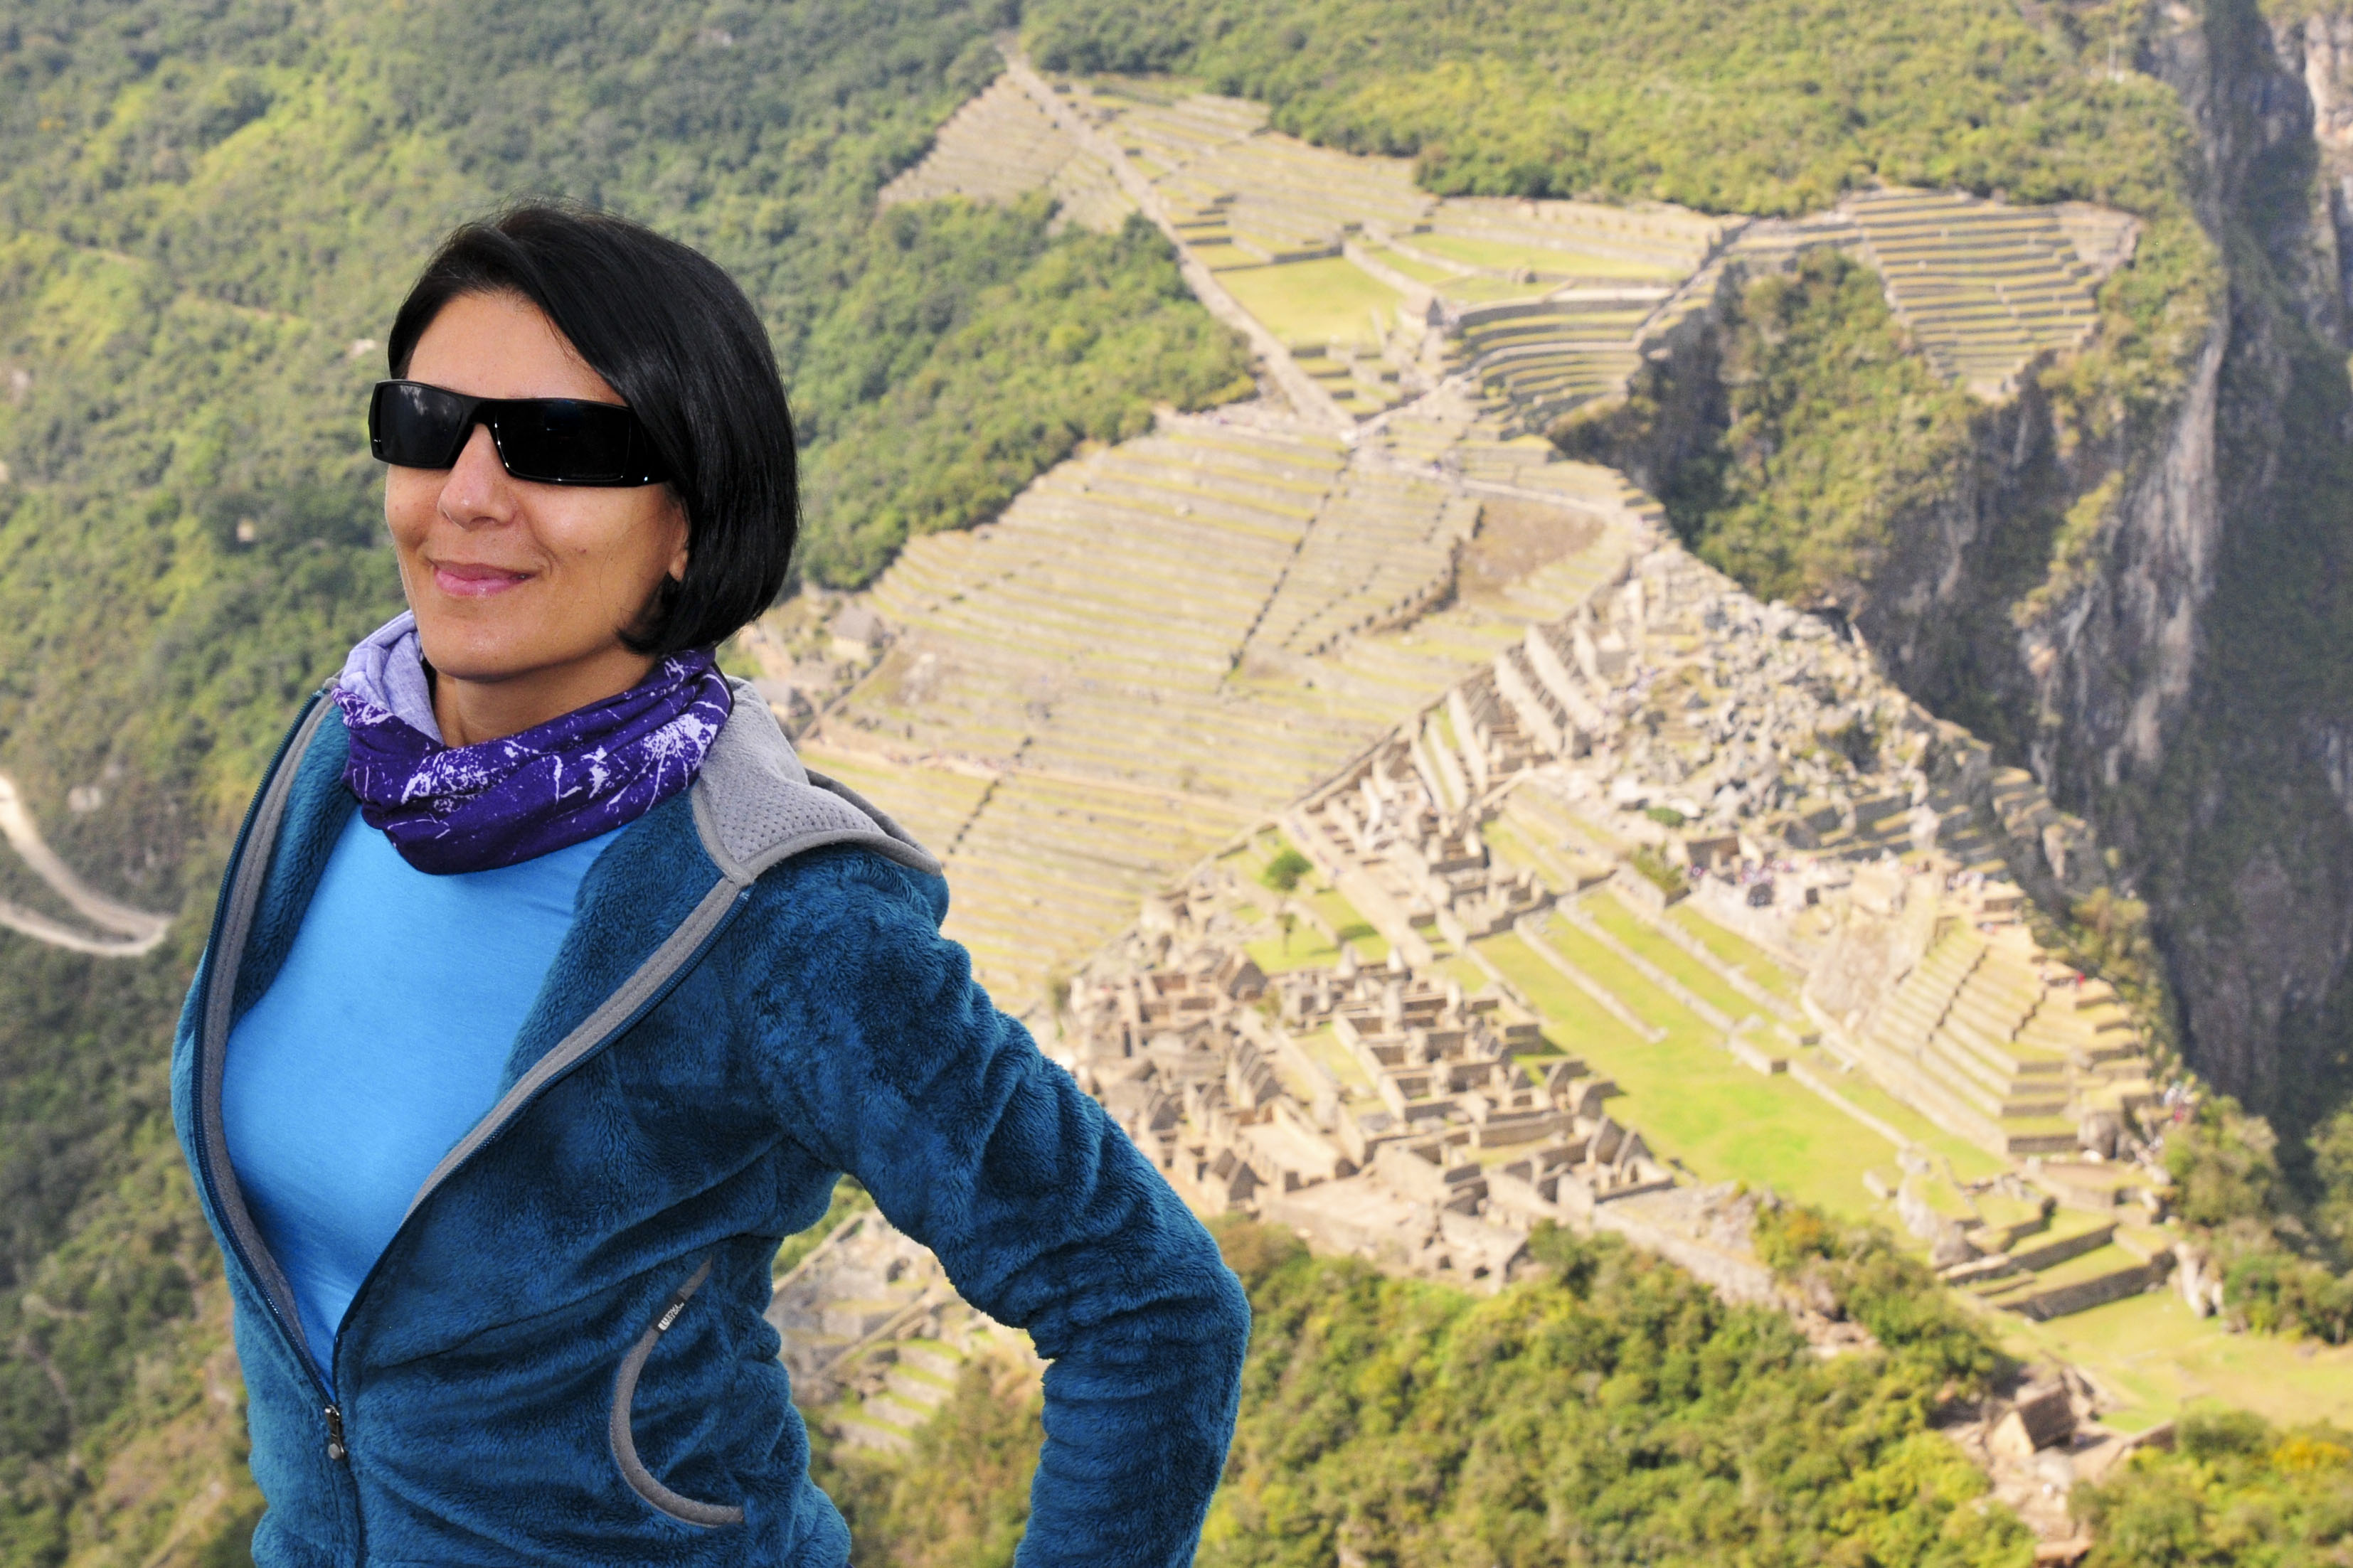
nikon, leisure, peru, d300